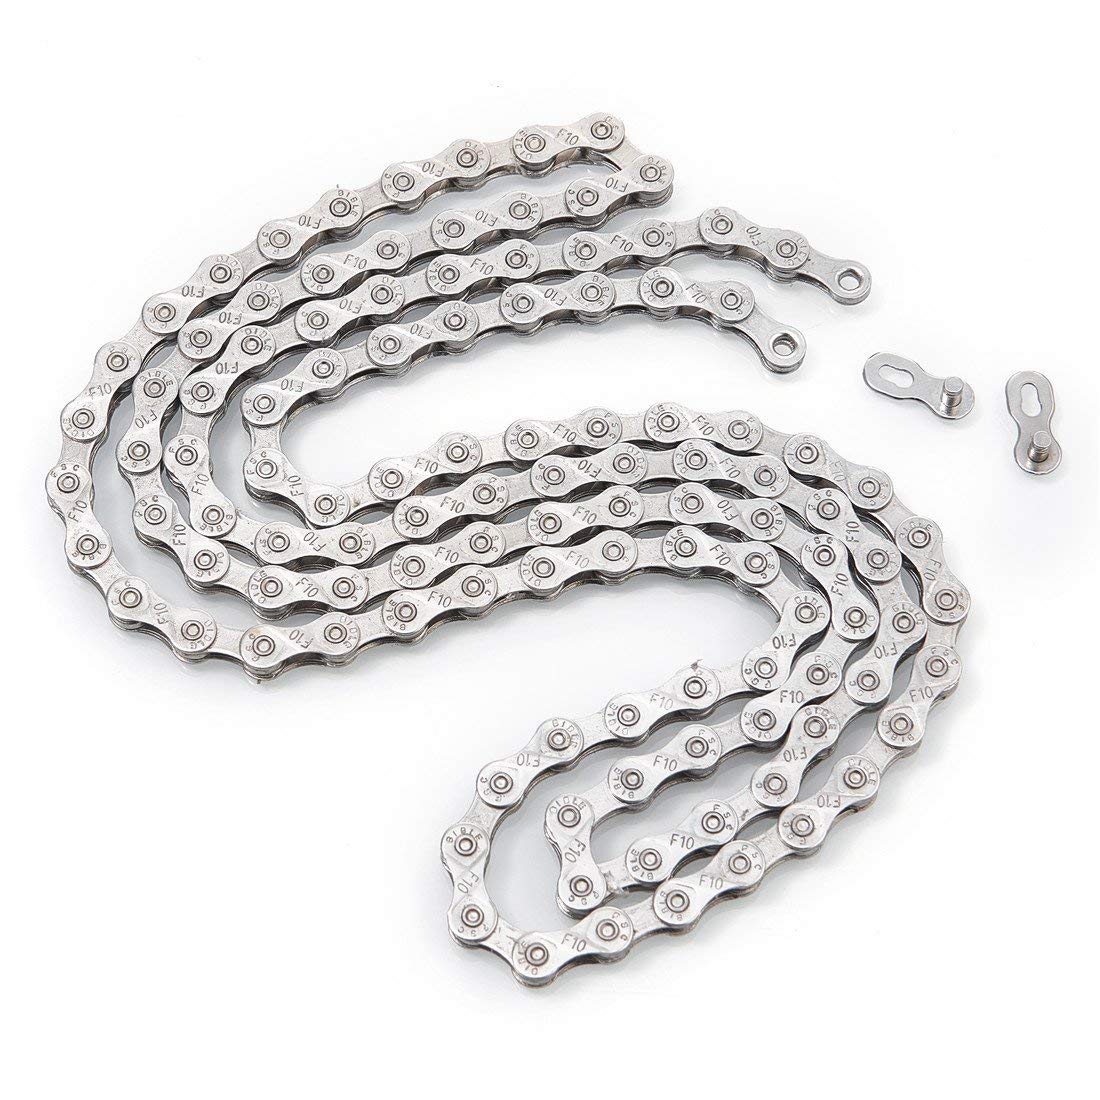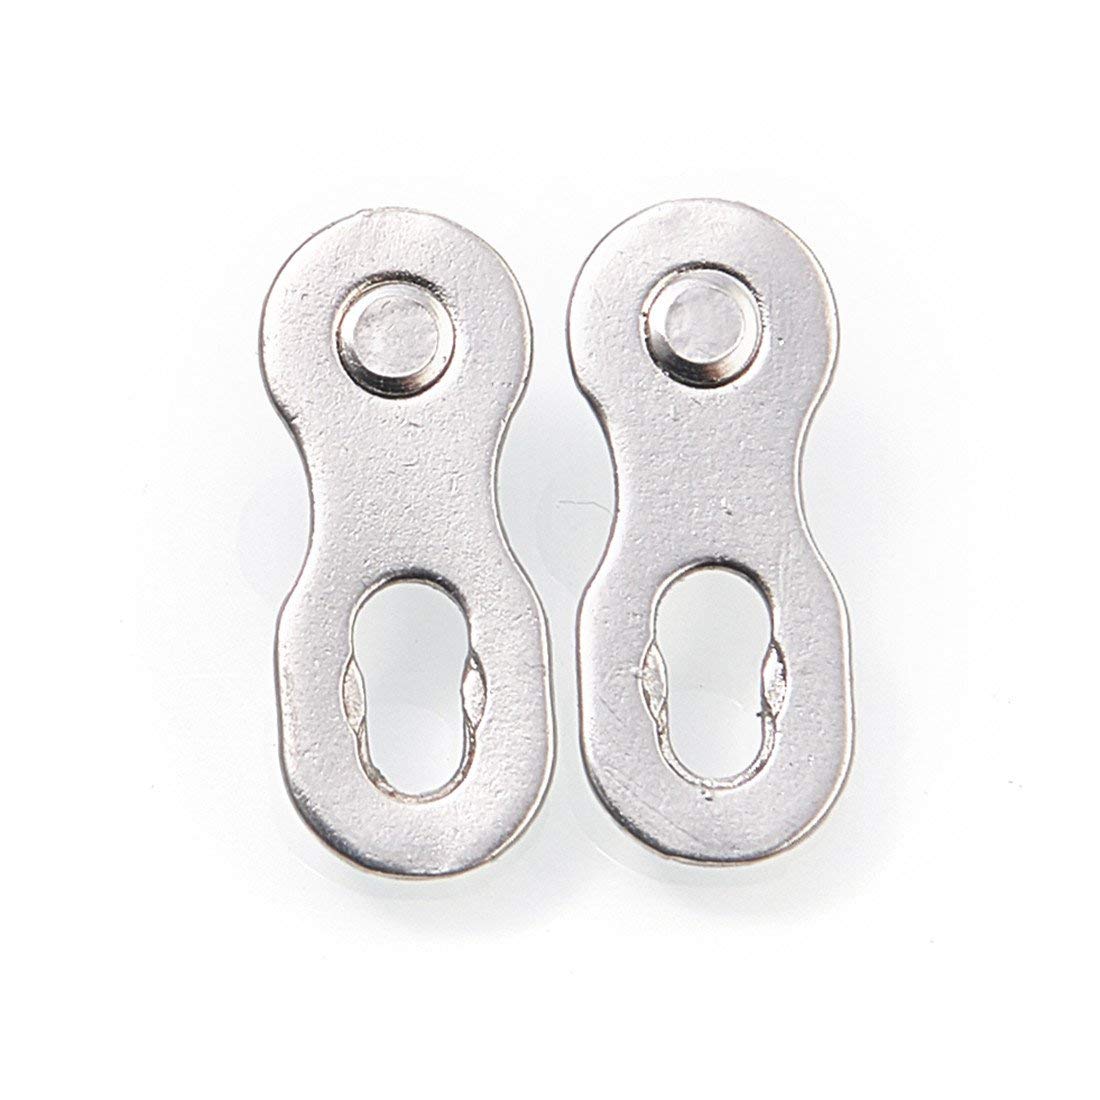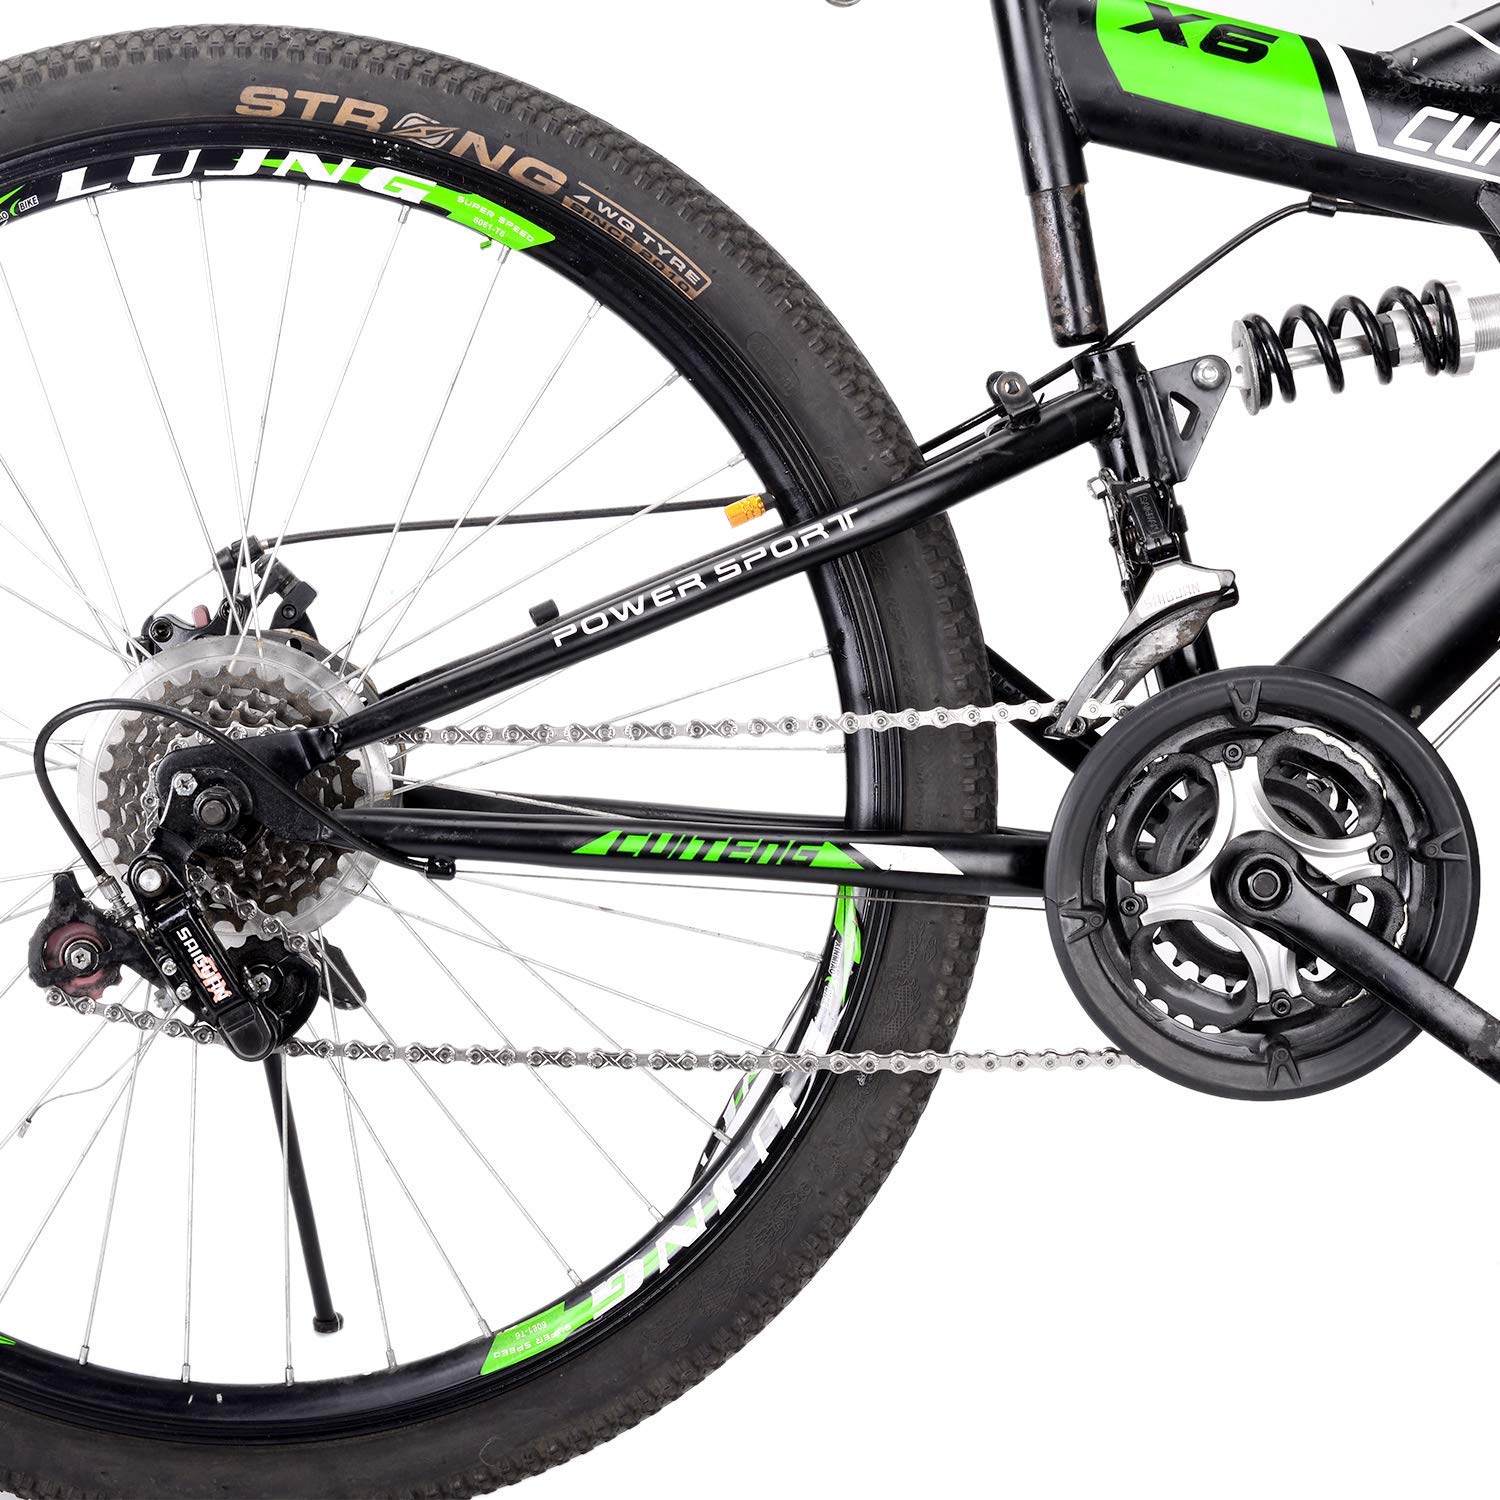
Tongli 10 Speed/9 Speed Bike Chain - 116 Links - 1/2 x 11/128 Inch - Compatible with Shimano/KMC/Campagnolo/SRAM for Road & Mountain Bike
Category: Industrial & Scientific
Tongli is an experienced bicycle accessories manufacturer. For us, the first task is to provide customers with reliable products and high-quality services. We constantly strive to improve our products. All products are tested and screened by professional athletes,We have own factory for MORE THAN 20 years with professional experience,We can reduce costs better and control the quality strictly. Specifications: -Name：Bicycles Chain -Model：X10 -Speeds:10s,9s -Color：Silvern -Links:116L -Weight:350g  -Size:1/2"x11/128" -Als:6.3mm -Node strength: 200kg(Minimum standard) -Tensile strength: 900kg(Minimum standard) -Compatiable bikes:MTB bike,Road bike (Suitable for all 10-speed,9-speed Cassette) -Design: Open inner and outer plate, x bridge shape for super fast and smooth shifting.Minimize noises for a more comfortable
Features: ❤【Specifications 】Suitable for 9 speed, 10 speed, 116 links, 1/2 x 11/128-inch, with 2 original quick link. | ❤【Features 】Surface CP antirust treatment, salt cloud test over 9,Minimize noises for a more comfortable cycling feelings than KMC chains. | ❤【Compatibility】 Compatible with Shimano, Sram, Campagnolo, KMC.Fit for road bike and MTB bike. | ❤【CUSTOMER SERVICE】We offer a 30-day satisfaction money back guarantee.Any questions or problems, please contact us. We would offer the best solution for you at the first time. Our customer support team is at your service anytime. | ❤【Free】With a quick install connector-- Magic buckle.Easy to assemble and no difficult procedure.